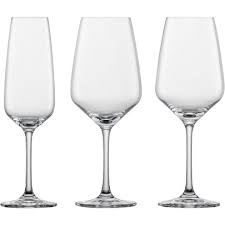
Waste category: glass